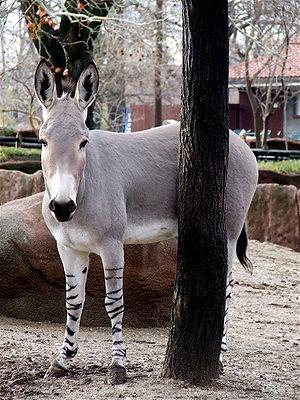
Âne est le nom vernaculaire donné à certaines espèces de mammifères quadrupèdes ongulés de la famille des Équidés, plus petit que le cheval, à longues oreilles et à l'échine saillante. Le plus connu des ânes est l'âne domestique, issu de la domestication de l'âne sauvage d'Afrique, et à partir duquel de nombreuses races ont pu être sélectionnées.
L'Âne commun, appelé plus communément « Âne », est une espèce de mammifères herbivores et ongulés appartenant à la famille des équidés. Souvent comparé au cheval, l'âne a des caractéristiques morphologiques propres qui le différencient clairement de son cousin, ses longues oreilles étant son attribut le plus facilement identifiable. Ces dernières lui offrent une ouïe particulièrement fine, et qui, complétée par un large champ de vision et un odorat fort développé, lui permettent une bonne perception du monde qui l'entoure. Baudet est le nom donné au mâle reproducteur. Les femelles, appelées ânesses, mettent bas après douze mois de gestation un petit nommé ânon. Celui-ci peut se lever et courir peu de temps après sa naissance. L'âne peut également s'hybrider avec d'autres équidés, par exemple avec la jument pour donner naissance à un nouvel animal, le mulet.
L'Âne sauvage d'Afrique, parfois appelé Equus africanus, est une sous-espèce d'équidés sauvage, ancêtre de l'âne domestique.